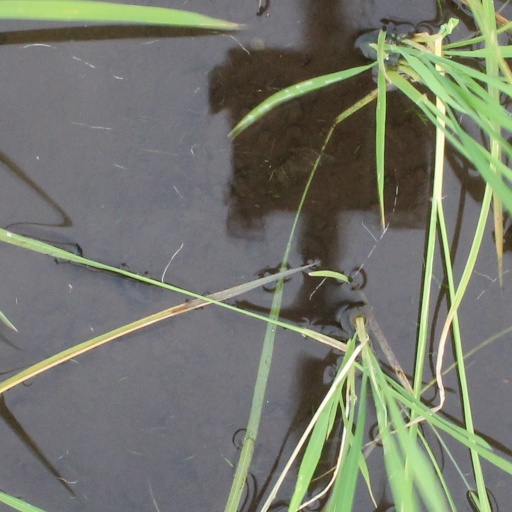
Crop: rice